Anarchism in Georgia

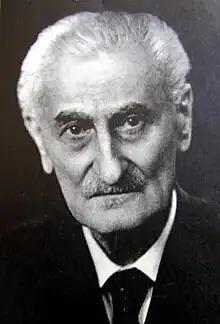
Mikheil Tsereteli, a leader of the Georgian anarchist movement and later a government official of the Democratic Republic of Georgia.

Meanwhile, the nihilist movement was beginning to spread throughout the Russian Empire, attracting the attention of the Georgian socialist Varlam Cherkezishvili. After Dmitry Karakozov's attempt to assassinate Alexander II, Cherkezishvili was arrested and imprisoned for six months in the Peter and Paul Fortress. Upon his release in 1867, Cherkezishvili established a cooperative restaurant in Petrograd, where he met Sergey Nechayev for the first time. By 1868, Cherkezishvili had become influenced by the anarchist ideas of Mikhail Bakunin that he had encountered in the newspaper "Narodnoie Delo". Due to his connections to Nechayev, Cherkezishvili was again arrested, this time being sentenced to exile in Western Siberia. He escaped his Siberian exile to Switzerland, where he founded a mutual aid fund and established the Russian language "Obchtchina" newspaper, while also collaborating on Peter Kropotkin's magazine "Le Révolté". A number of other Georgian radicals had also gone abroad for their education, where many were first exposed to the ideas of anarchism and libertarian communism. In 1900, the Group of Russian Anarchists Abroad was founded in Geneva by the Georgian anarchist Georgy Gogelia, eventually being succeeded by the Bread and Freedom organization, which was joined by Peter Kropotkin and Varlam Cherkezishvili.